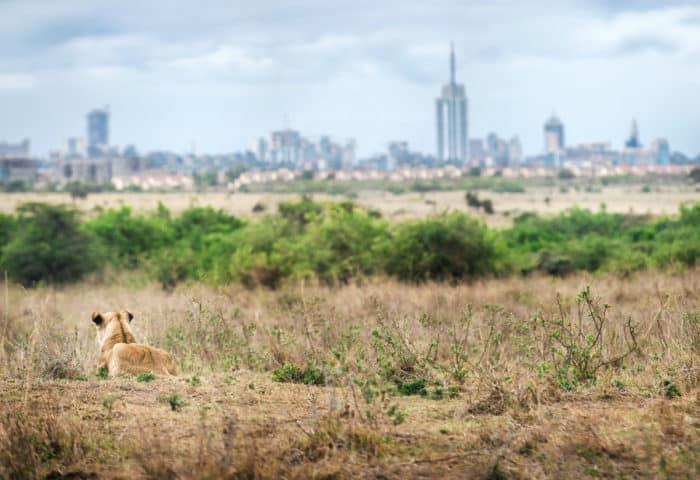
Mandhari nzuri ya mbuga za wanyama kukiwa na simba aliyelala katika nyasi kavu, kwa mbali kukiwa na miti mirefu pamoja na majengo ya maghorofa ya makazi ya watu pamoja na maofisi.